Orbis International

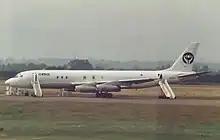
Orbis McDonnell Douglas DC-8-21 at Birmingham Airport, England

Orbis was founded in 1982 with a grant from the U.S. Agency for International Development (USAID) and a number of private donors. The first Flying Eye Hospital was a Douglas DC-8-21 (N220RB) donated by United Airlines. In its first two years of operation, the Orbis DC-8 visited countries and held programs emphasizing the hands-on transfer of surgical skills.